Guizhou clique

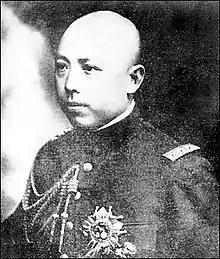
Tang Jiyao, military governor of Guizhou

On March 4, 1912, Tang Jiyao became military governor of Guizhou, recognized in May 1912 by Beijing, with Liu Xianshi assuming the role of Minister of War. Tang consolidated his power by disbanding and massacring revolutionary forces in Guizhou. Tang Jiyao and Liu Xianshi militarily ruled Guizhou jointly, with Liu commanding a new Citizen's Army, and Liu's allies becoming responsible for the civil administration of Guizhou. This brought the revolutionaries to an end and paved the way for the taking of full political power by the Liu family. Due to the sharing of power with Tang, Liu Xianshi's power was limited, but it would be rewarded with the removal of office of Cai E. In order to cultivate military talent, Tang Jiyao founded the Guizhou Military Academy, with Han Fenglou, a Yunnanese general, serving as its head. Many of the heads of the Academy were alumni of the Yunnan Military Academy. Graduates of the Academy became commanders and officers in the Yunnan and Guizhou armies, deployed in rotation.